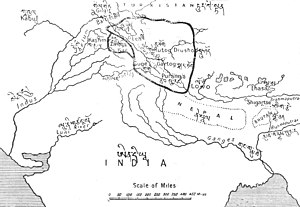
Zhangzhung / Omfanget af Zhang Zhung-rigerne
Det territoriale omfang af Ladakh i perioden under kong Nyimagon omkring 975-1000 som afbildet i A History of Western Tibet af A.H. Francke, 1907
Zhangzhung eller Shangshung var en gammel kultur og et rige af vestlige og nordvestlige Tibet, som forudindfører kulturen af tibetansk buddhisme i Tibet. Zhangzhung kultur er forbundet med Bön-religionen, som igen har påvirket filosofier og praksis i tibetansk buddhisme. Zhangzhung-folk nævnes ofte i gamle tibetanske tekster som de oprindelige herskere i det centrale og vestlige Tibet. Kun i de sidste to årtier har arkæologer fået adgang til at gøre arkæologisk arbejde i de områder, der engang blev styret af Zhangzhung.